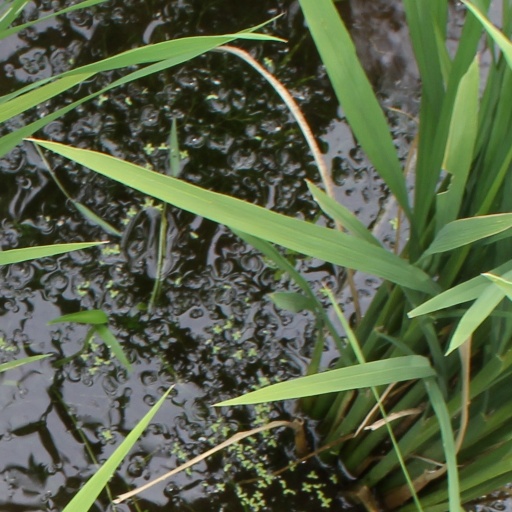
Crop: rice